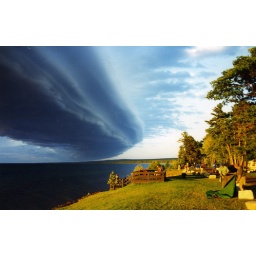
shelf cloud forms over Lake Michigan near cold front